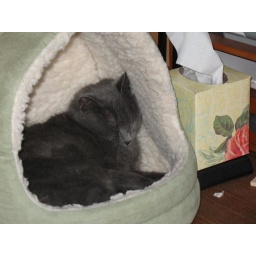
Inara in her computer desk bed